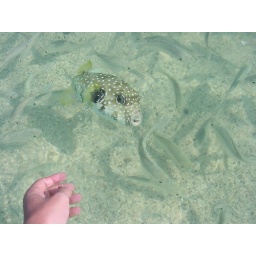
play with a puffer in sand beach